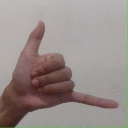
अक्षर: द